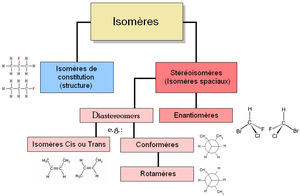
Traduction de la version anglaise récupérée depuis Wikimedia Commons
La stéréochimie, est une sous-discipline de la chimie ; elle implique l'étude de l'arrangement spatial relatif des atomes au sein des molécules. Une branche importante de la stéréochimie est l'étude des molécules chirales.